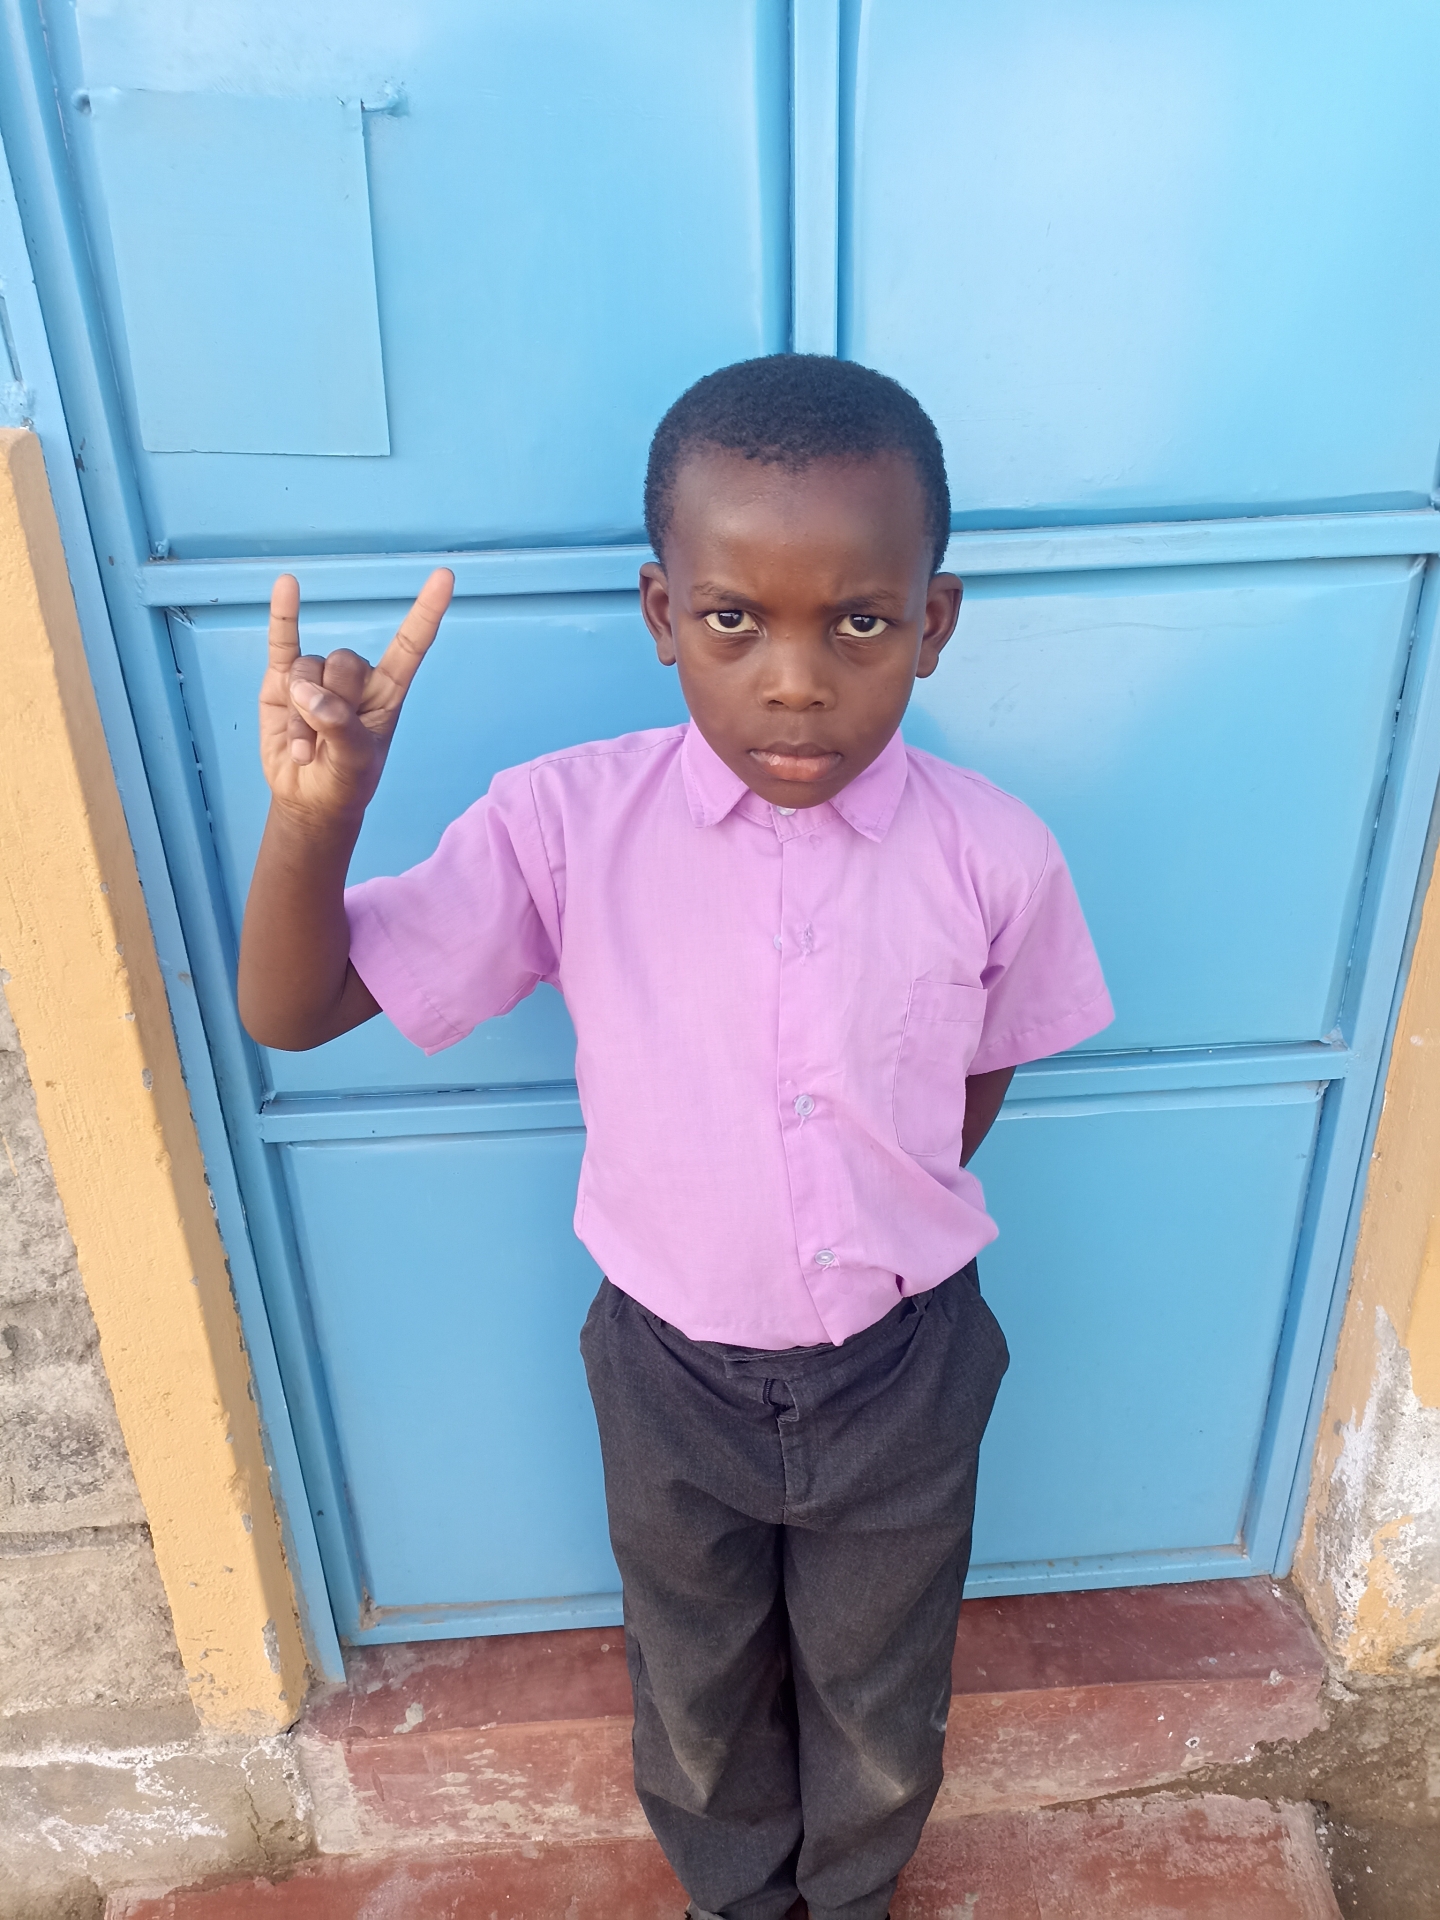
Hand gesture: rock